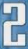
Number: 2